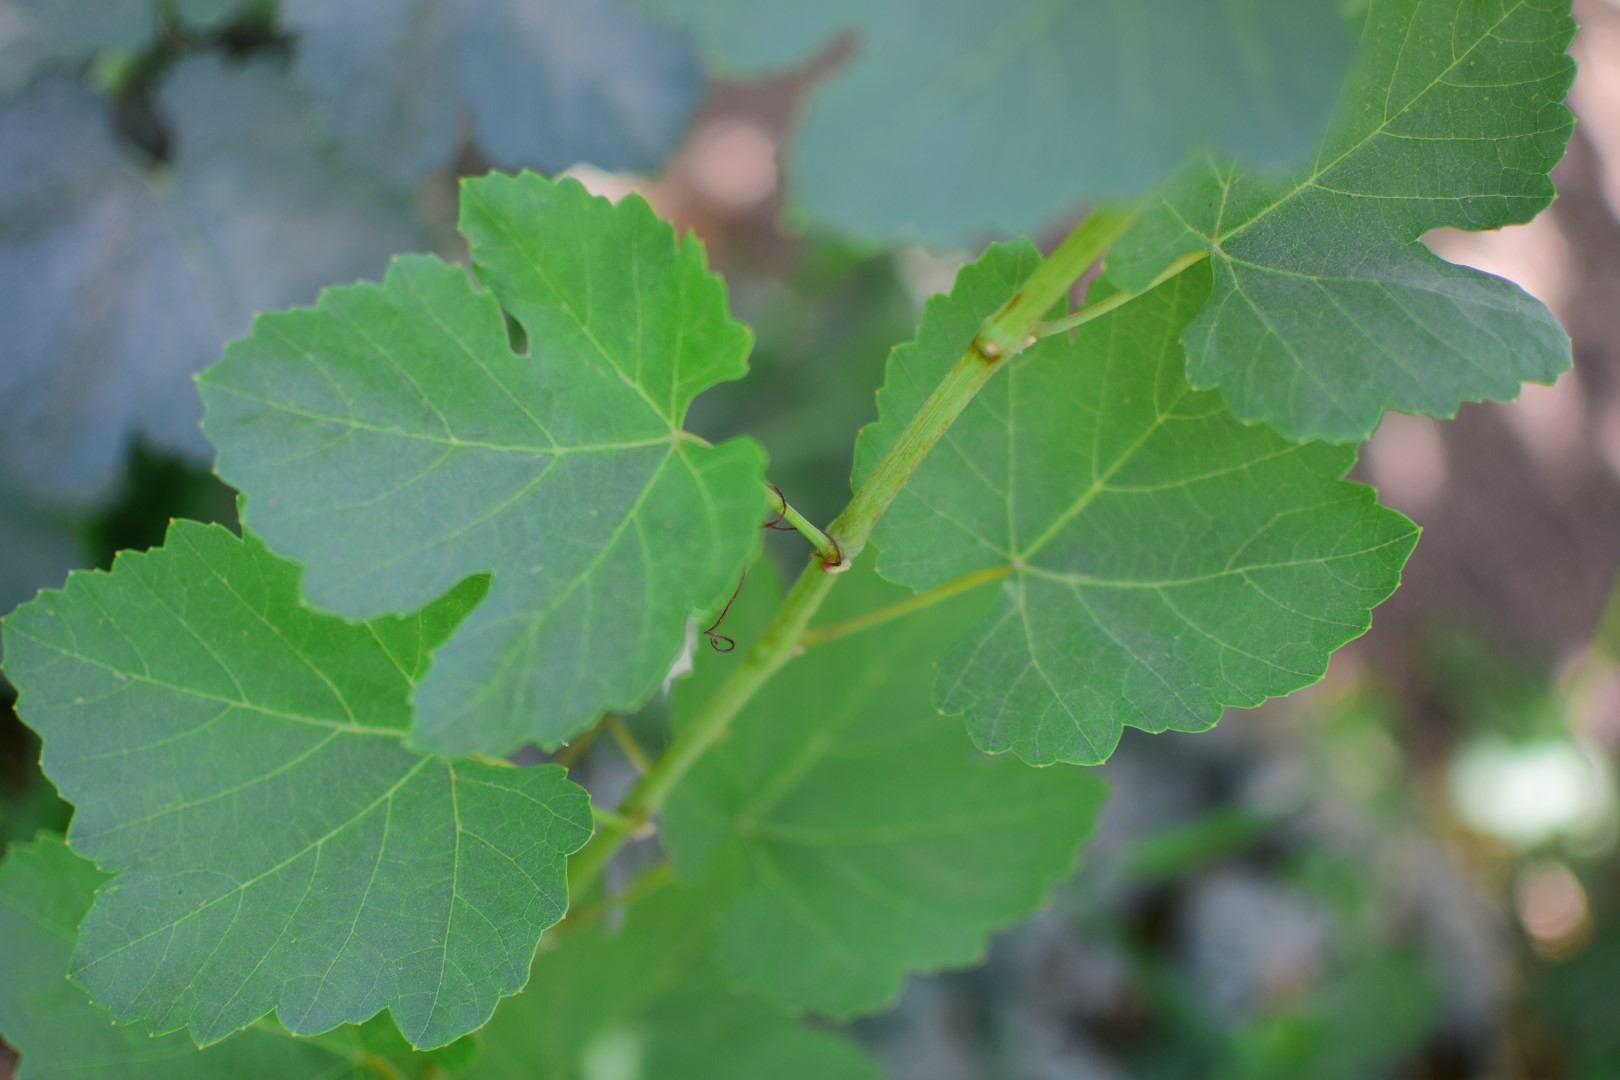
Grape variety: Shdah